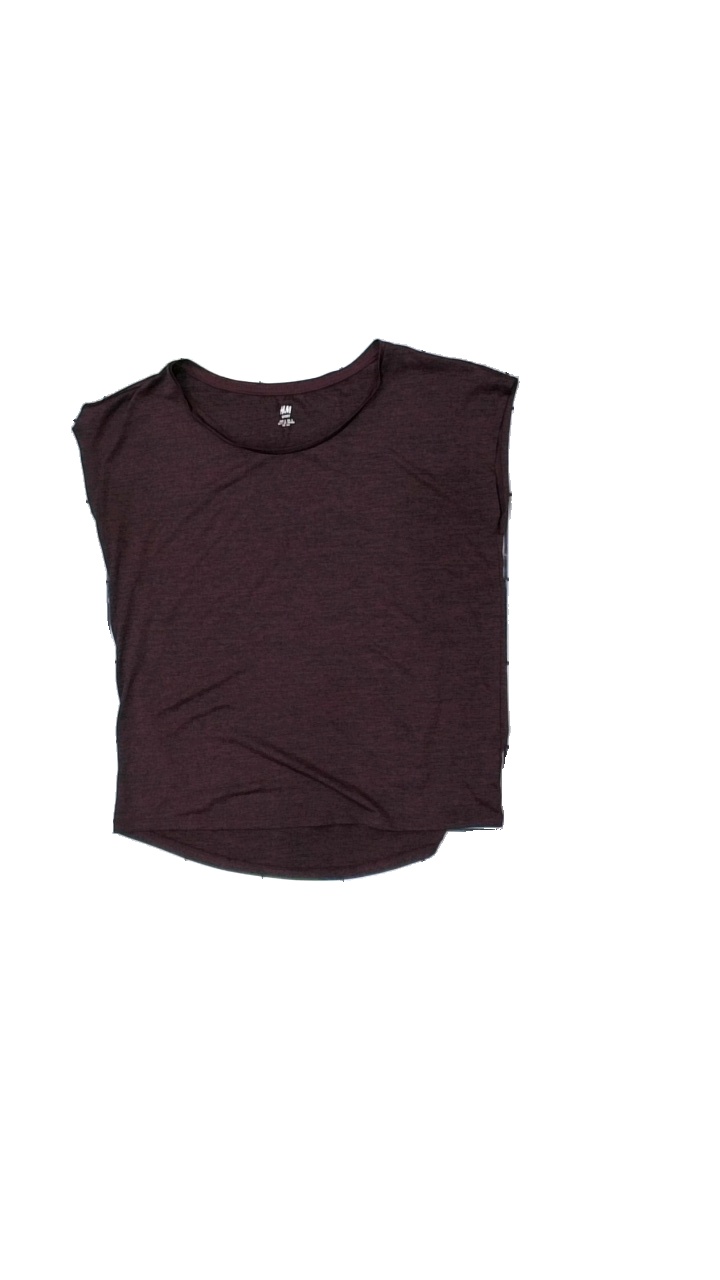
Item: Training Top (Ladies)
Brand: H&m
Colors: Purple
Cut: Regular, C-collar
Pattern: Other
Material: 100% polyester
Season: All
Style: Sports
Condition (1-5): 4
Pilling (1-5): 5
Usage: Reuse
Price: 50-100